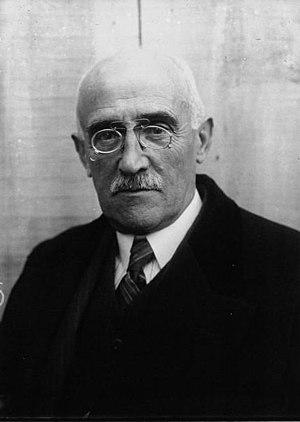
Reims
Liste des députés du département du Jura : le Jura compte 3 circonscriptions.
Marius Pieyre est un homme politique français né le 9 mars 1867 à Cette et mort le 11 mars 1935 à Passy.